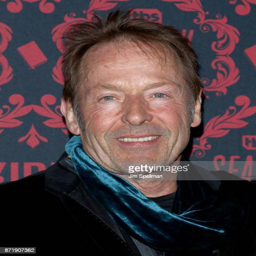
hard rock artist attends the season premiere